AGS-17

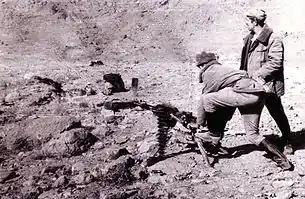
AGS-17 in Afghanistan. 1986

The AGS-17 Plamya (Russian: Пламя; "Flame") is a Soviet-designed automatic grenade launcher in service worldwide.